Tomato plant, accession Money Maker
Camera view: vertical (180 deg); turntable rotation: 330 degrees
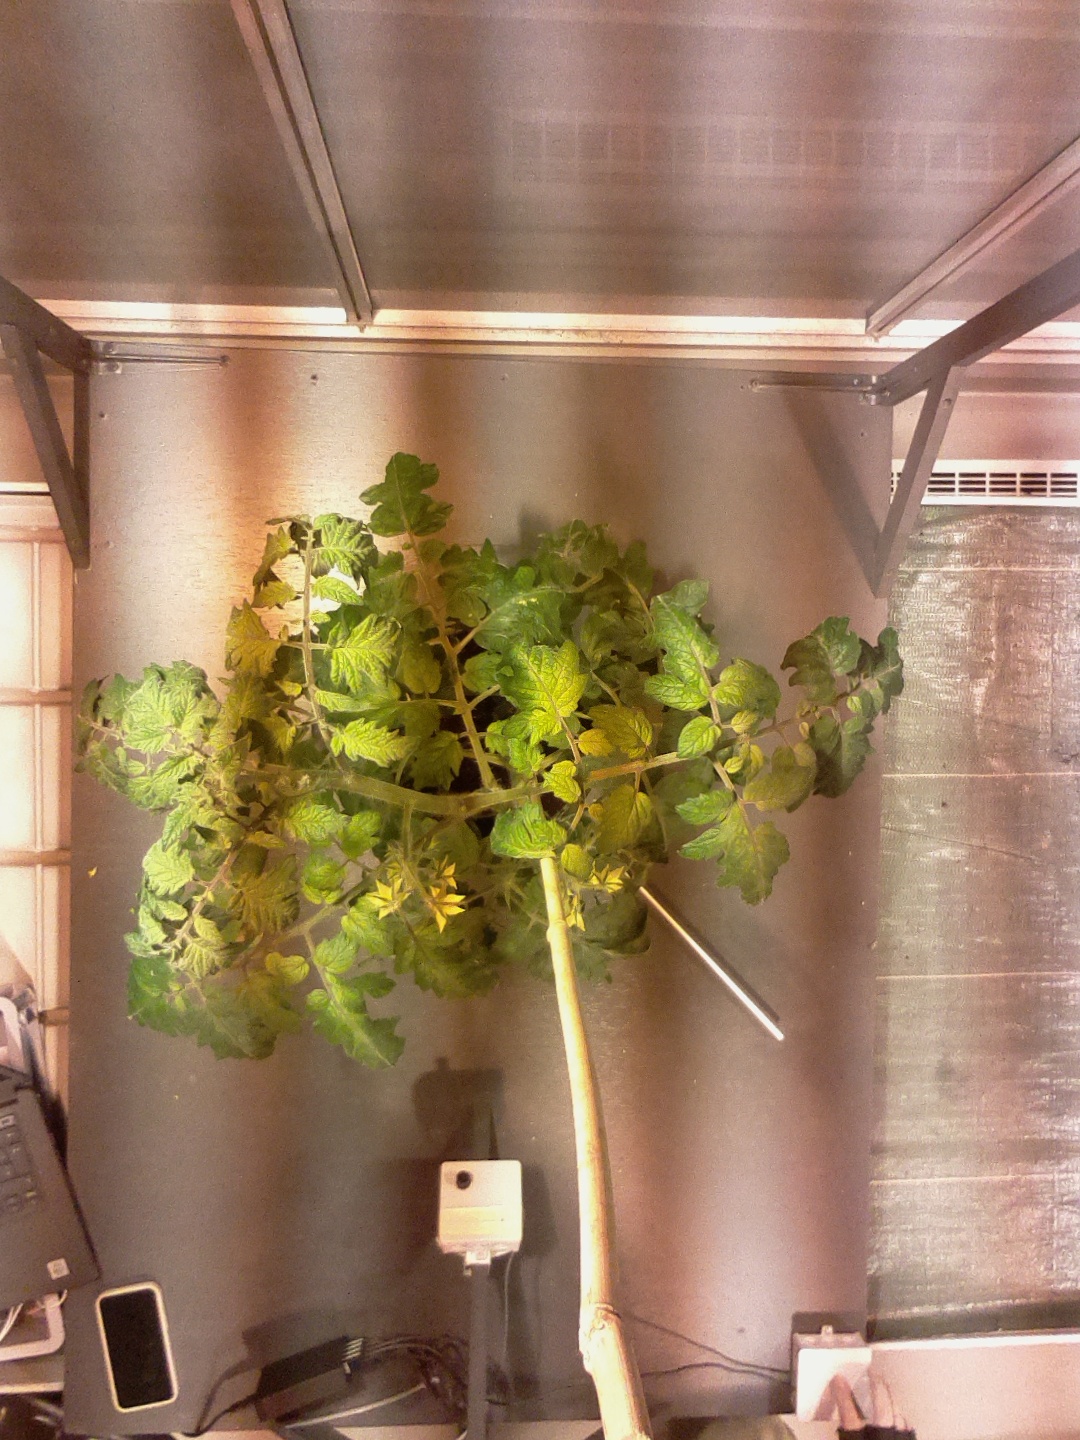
BBCH growth stage 68: Full flowering, 80%-90% of flowers open, more petals falling